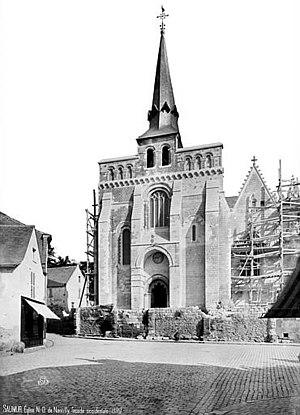
Côté ouest.